Centaurs (film)

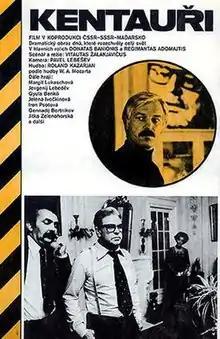

Centaurs is a 1978 political drama film directed by Vytautas Žalakevičius. The film was the final part of the "Latin American trilogy" ("The Whole Truth about Columbus", "").